Shooting at the 2018 Mediterranean Games

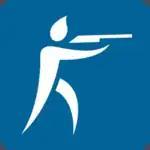

The shooting competitions at the 2018 Mediterranean Games in Tarragona took place on 23 and 24 June at the Sant Salvador Pavilion and the Shooting Range Jordi Tarragó.